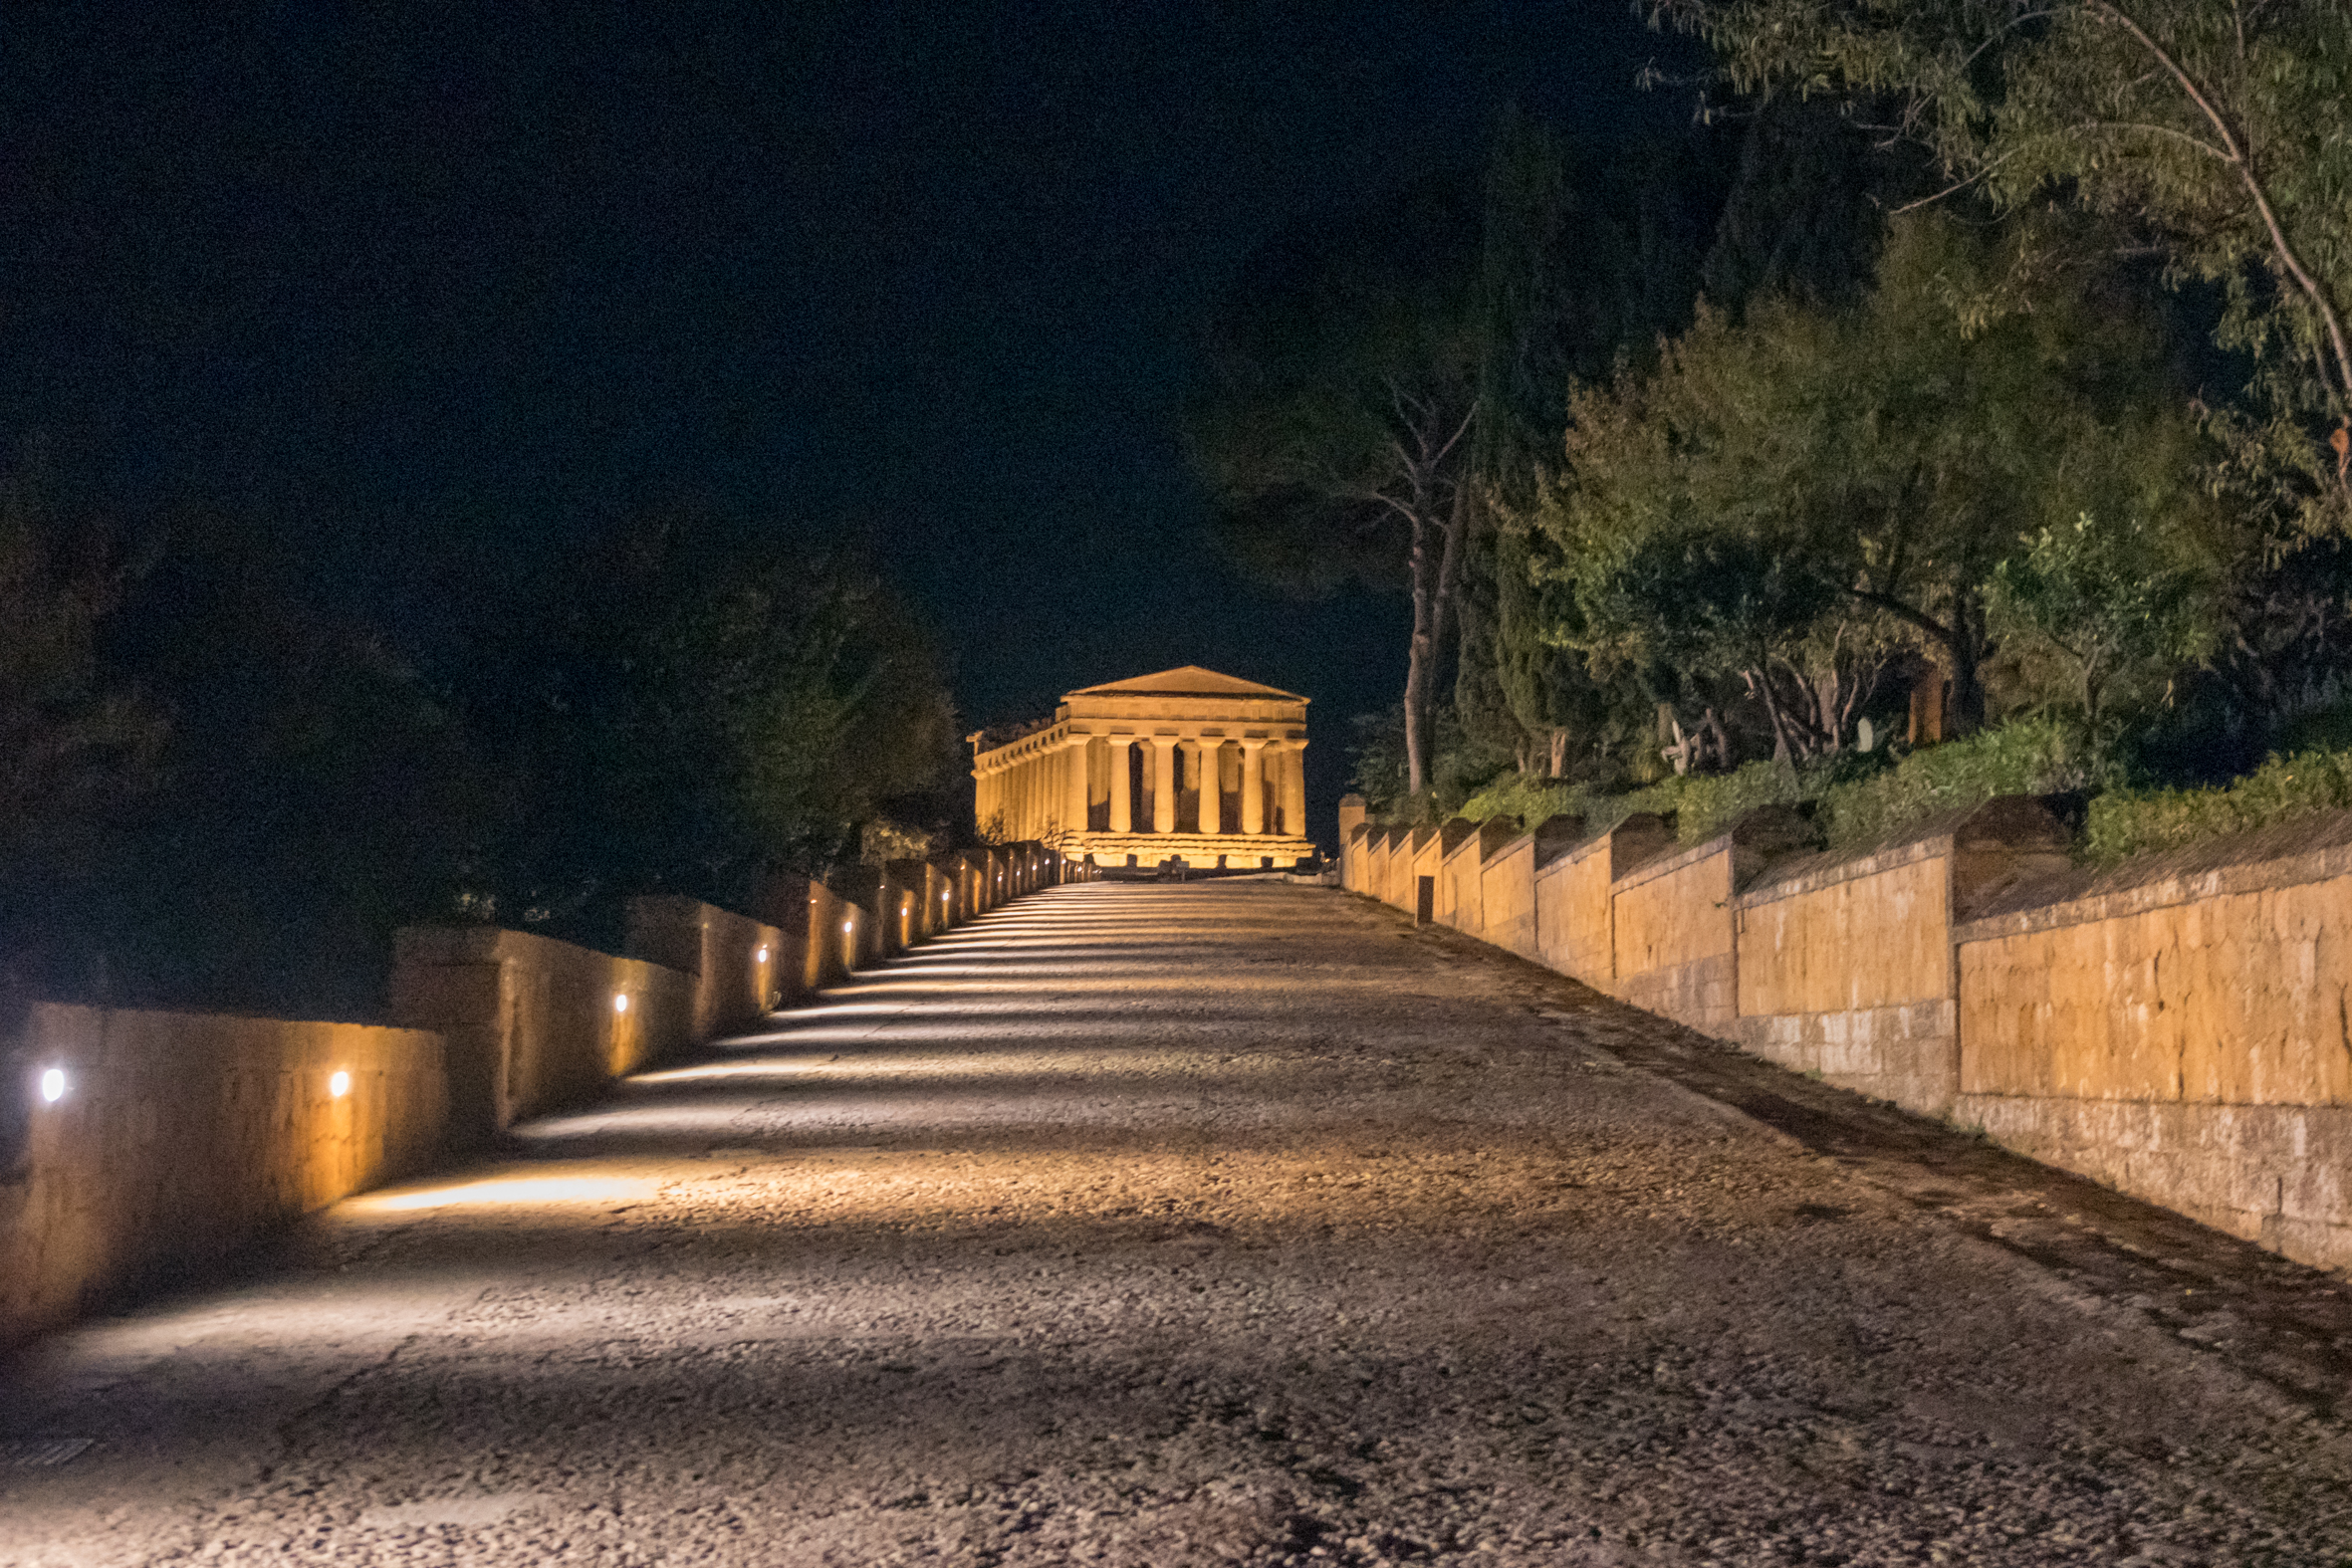
agrigento, night, sky, landmark, light, lighting, tree, wall, architecture, building, road surface, landscape, road, ancient history, cloud, tourist attraction, historic site, city, monument, history, house, symmetry, evening, tourism, street